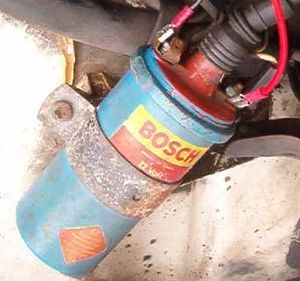
Tændspole
Tændspole
En tændspole er en komponent til en benzindrevet forbrændingsmotor. Formålet er at skabe en så høj spænding, at der kan skabes en gnist i cylindrenes tændrør.